Rick Perlstein

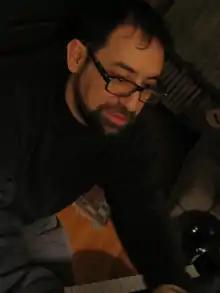
In Chicago (2013)

Rick Perlstein (born September 3, 1969) is an American historian, writer and journalist who has garnered recognition for his chronicles of the post-1960s American conservative movement. The author of five bestselling books, Perlstein received the 2001 Los Angeles Times Book Prize for History for his first book, "Before the Storm: Barry Goldwater and the Unmaking of the American Consensus". "Politico" has dubbed him "a chronicler extraordinaire of modern conservatism."